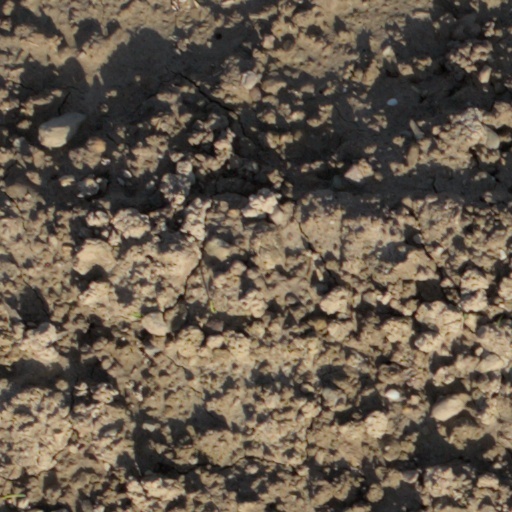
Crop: wheat